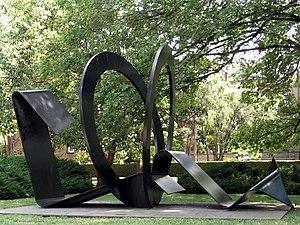
Ingeborg Viktoria "Inge" King le 26 novembre 1915 à Berlin, et morte le 23 avril 2016 à Melbourne, est une sculptrice germano-australienne. Elle a reçu de nombreuses commandes publiques. Son travail se déroule dans des collections publiques et privées. Son œuvre la plus connue est Forward Surge au Arts Centre Melbourne. Elle devient membre de l'ordre d'Australie en janvier 1984.